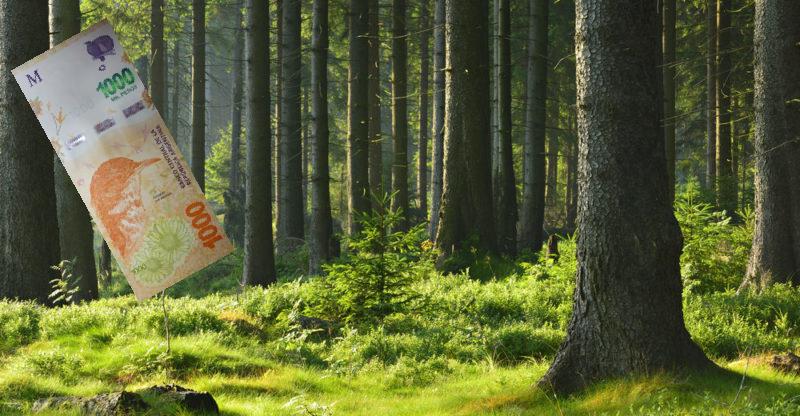
Denominación: 1000